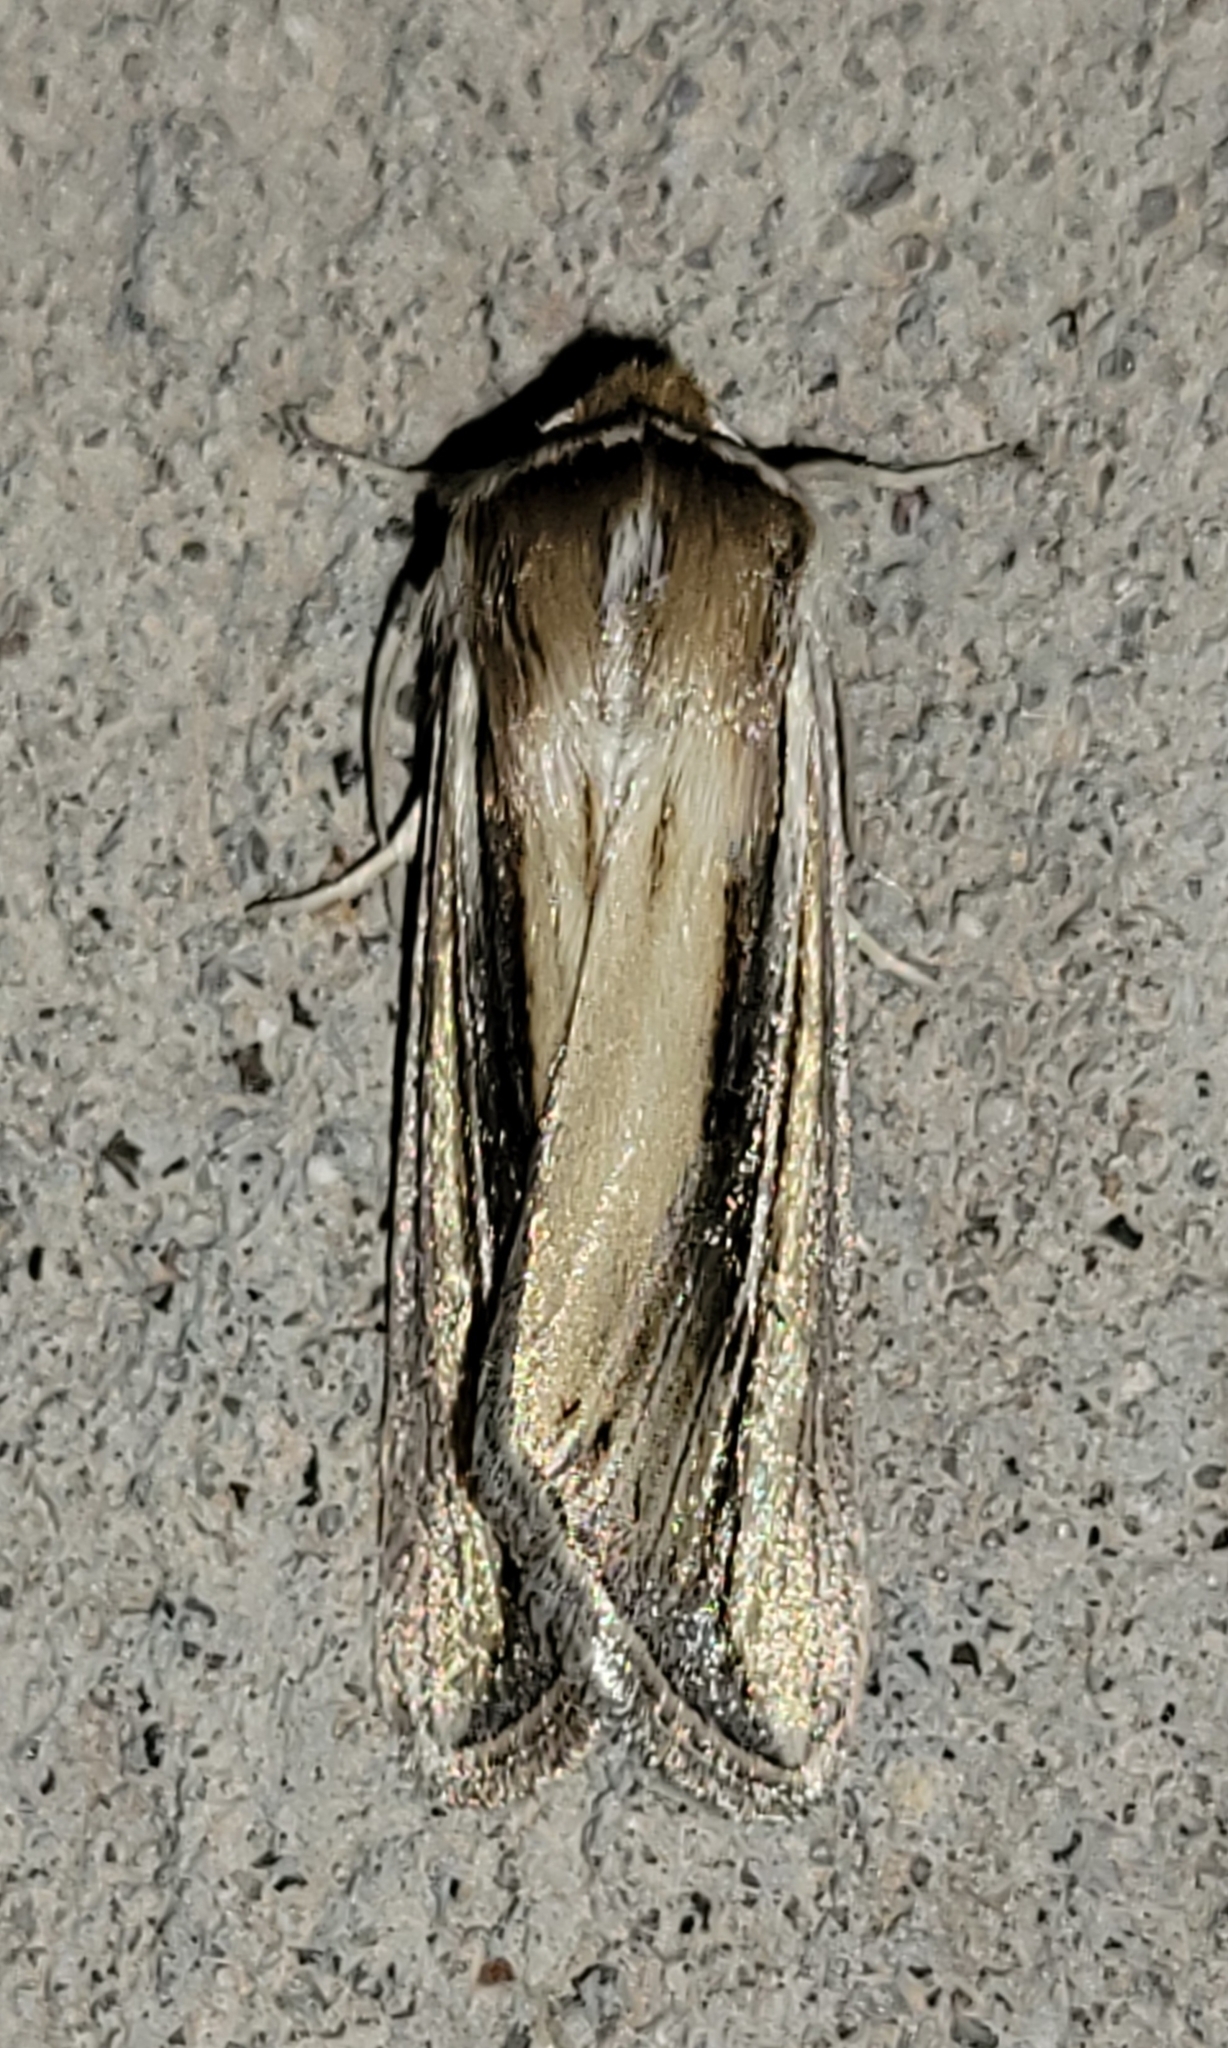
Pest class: wheathead_armyworm_Dargida_diffusa